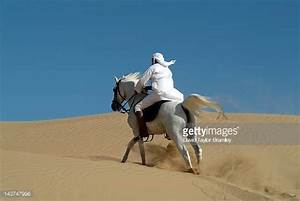
Label: cavallo